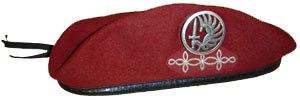
Le 1ᵉʳ régiment de hussards parachutistes, est une unité de cavalerie blindée de l'armée française, créé sous la Révolution à partir du régiment de Berchény hussards, un régiment français d'Ancien Régime créé en 1719.
La 11ᵉ brigade parachutiste est une unité de l'Armée de terre française, à dominante infanterie, composée de troupes aéroportées et spécialisée dans le combat aéroporté et l'assaut par air. Sa vocation prioritaire est la projection dans l'urgence afin de fournir une première réponse à une situation de crise. Unité d'élite de l'armée française, elle est commandée par un général de brigade dont l'état-major est basé à Balma, près de Toulouse. Ses soldats, marsouins et Hussards portent un béret rouge sauf les légionnaires du 2ᵉ REP qui portent le béret vert de la Légion étrangère.